Great Lakes Basin

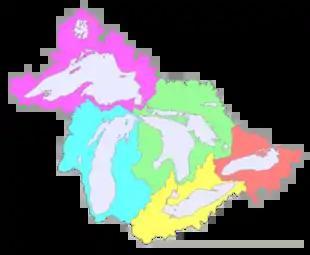
A map of the Great Lakes Basin showing the five sub-basins within. Left to right they are: Superior (magenta); Michigan (cyan); Huron (pale green); Erie (yellow); Ontario (light coral).

The Great Lakes Basin consists of the Great Lakes and the surrounding lands of the states of Illinois, Indiana, Michigan, Minnesota, New York, Ohio, Pennsylvania, and Wisconsin in the United States, and the province of Ontario in Canada, whose direct surface runoff and watersheds form a large drainage basin that feeds into the lakes. It is generally considered to also include a small area around and beyond Wolfe Island, Ontario, at the east end of Lake Ontario, which does not directly drain into the Great Lakes, but into the Saint Lawrence River.